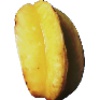
Label: Carambula 1